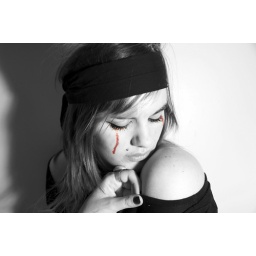
black and white and red all over